Sue (dinosaur)

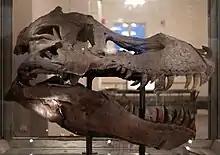
Sue's skull

Soon after the fossil was found, a dispute arose over legal ownership. The Black Hills Institute had obtained permission from the owner of the land, Maurice Williams, to excavate and remove the skeleton, and had paid Williams for the remains.